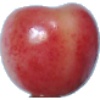
Label: cherry_rainier